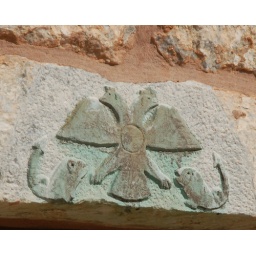
Stone relief over doorway - double-headed bird and fish